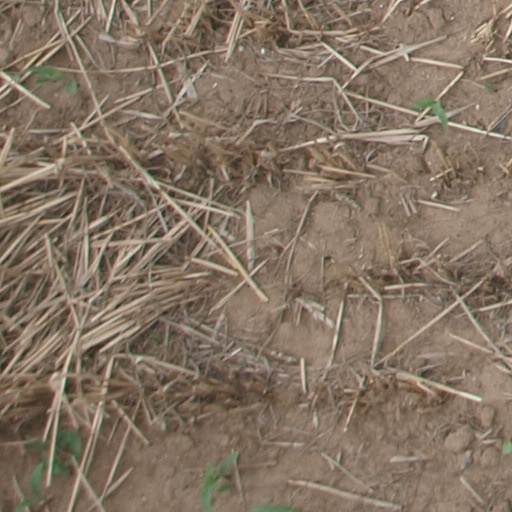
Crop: maize; corn